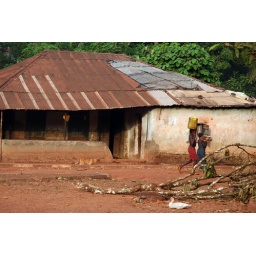
Girls transport water home one morning in Port Loko, Sierra Leone